Mayoralty of Michelle Wu

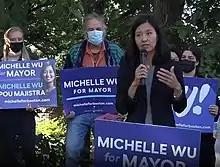
Wu campaigning for mayor in September 2021

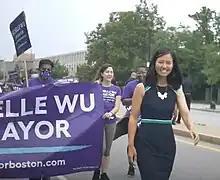
Wu participating in the 2021 Roxbury Unity Parade

Wu was elected mayor in 2021. Her election made her the first woman, first person of color, and first Asian American elected to serve as the mayor of Boston. At 36 years of age, was also the youngest individual elected to the office in nearly a century. Wu is a member of the Democratic Party.